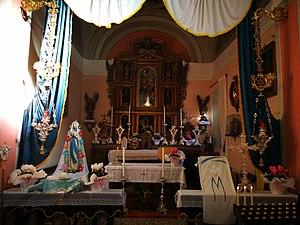
San Bernardino est une station de sports d'hiver situé dans la commune de Mesocco dans le canton des Grisons en Suisse. Il a donné son nom au col du San Bernardino.